Trofim Lysenko

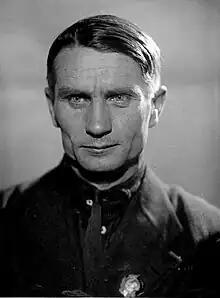
Lysenko in 1938

Trofim Denisovich Lysenko (20 November 1976) was a Soviet agronomist and scientist. He was a proponent of Lamarckism, and rejected Mendelian genetics in favour of his own idiosyncratic, pseudoscientific ideas later termed Lysenkoism.